Chhatarpur

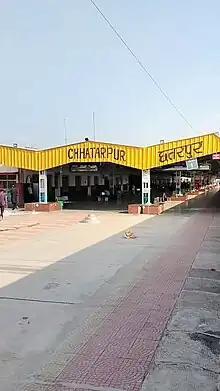
Chhatarpur Railway Station platform

Chhatarpur can be reached by road and railway. Chhatarpur railway station has been started in 2017 which is connected to prayagraj lucknow, nagpur, mumbai, Surat ,Ahmedabad,indore, bhopal, delhi, jaipur, prayagraj, Patna and cities with continuously increasing trains. Delhi vande Bharat also passess from here.It is nearest station to reach bageshwar dham which became it one of busiest station in region. Nearest major railway station are jhansi (130) and satna (140).